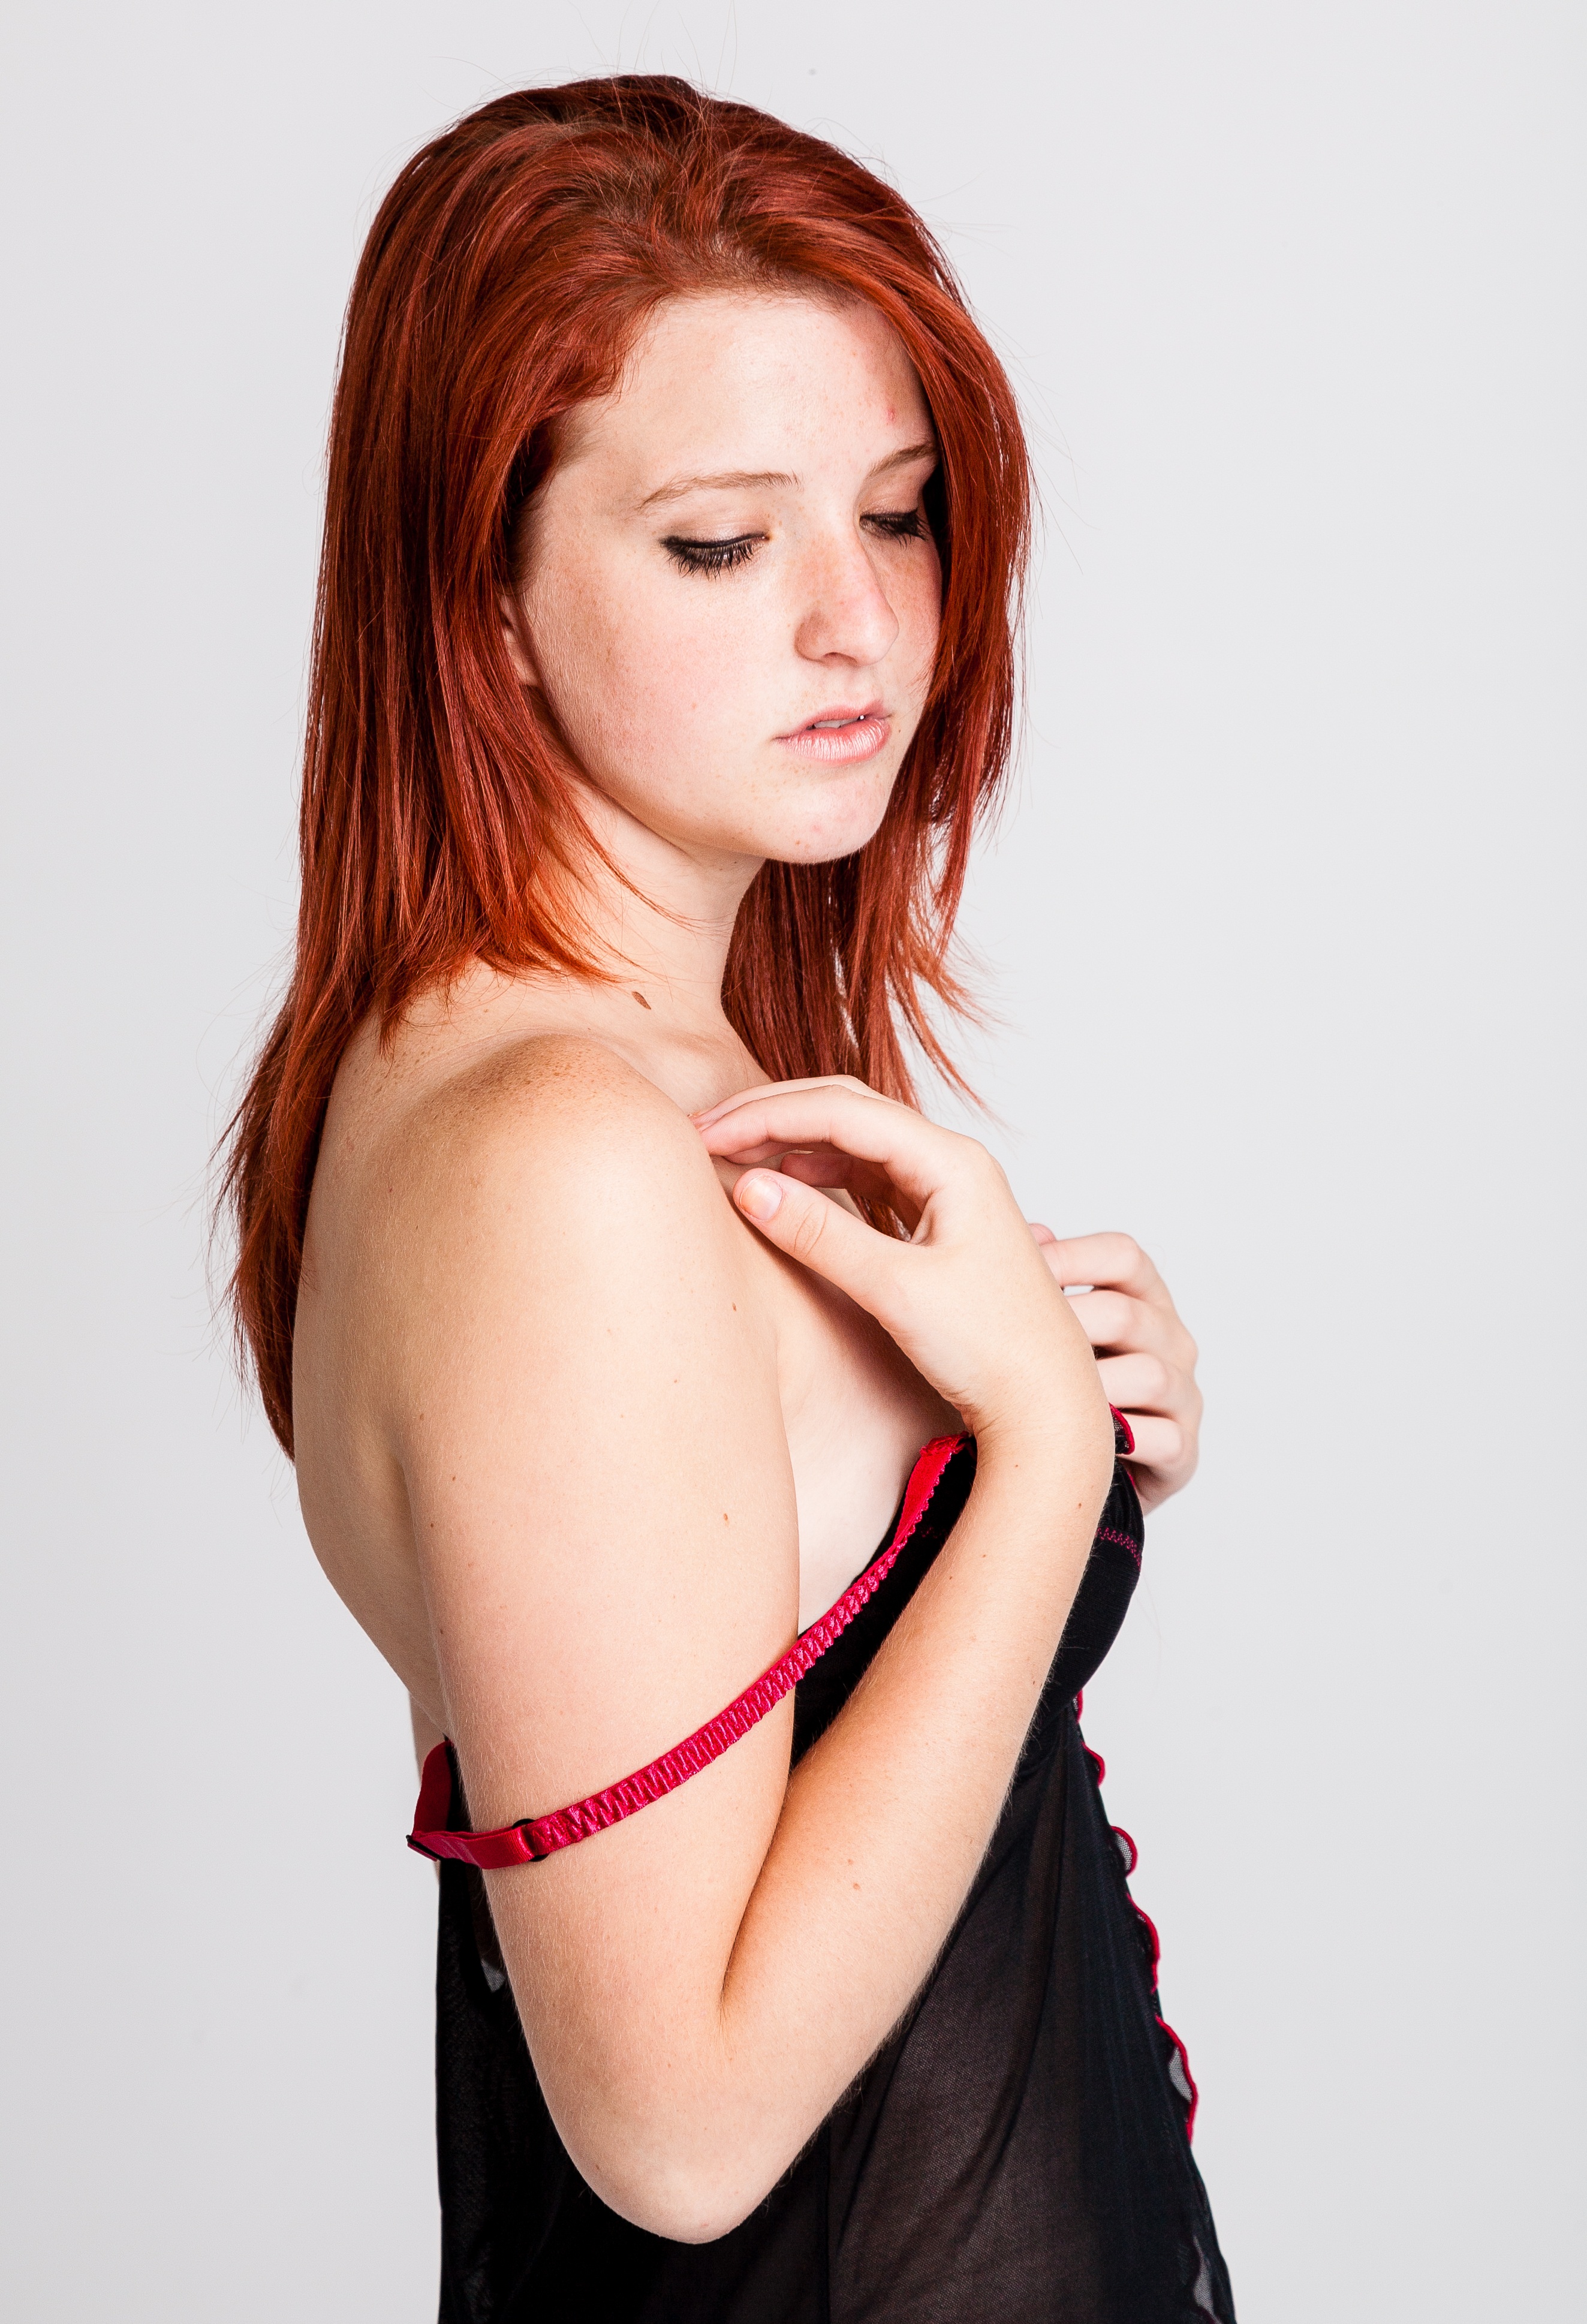
hand, person, hair, white, photography, leg, singer, model, finger, clothing, lady, hairstyle, mouth, long hair, red hair, human body, caucasian, lingerie, black hair, face, thigh, beauty, sexy, blond, attractive, young woman, glamour, abdomen, photo shoot, brown hair, undergarment, art model, supermodel, human hair color, gravure idol, fetish model